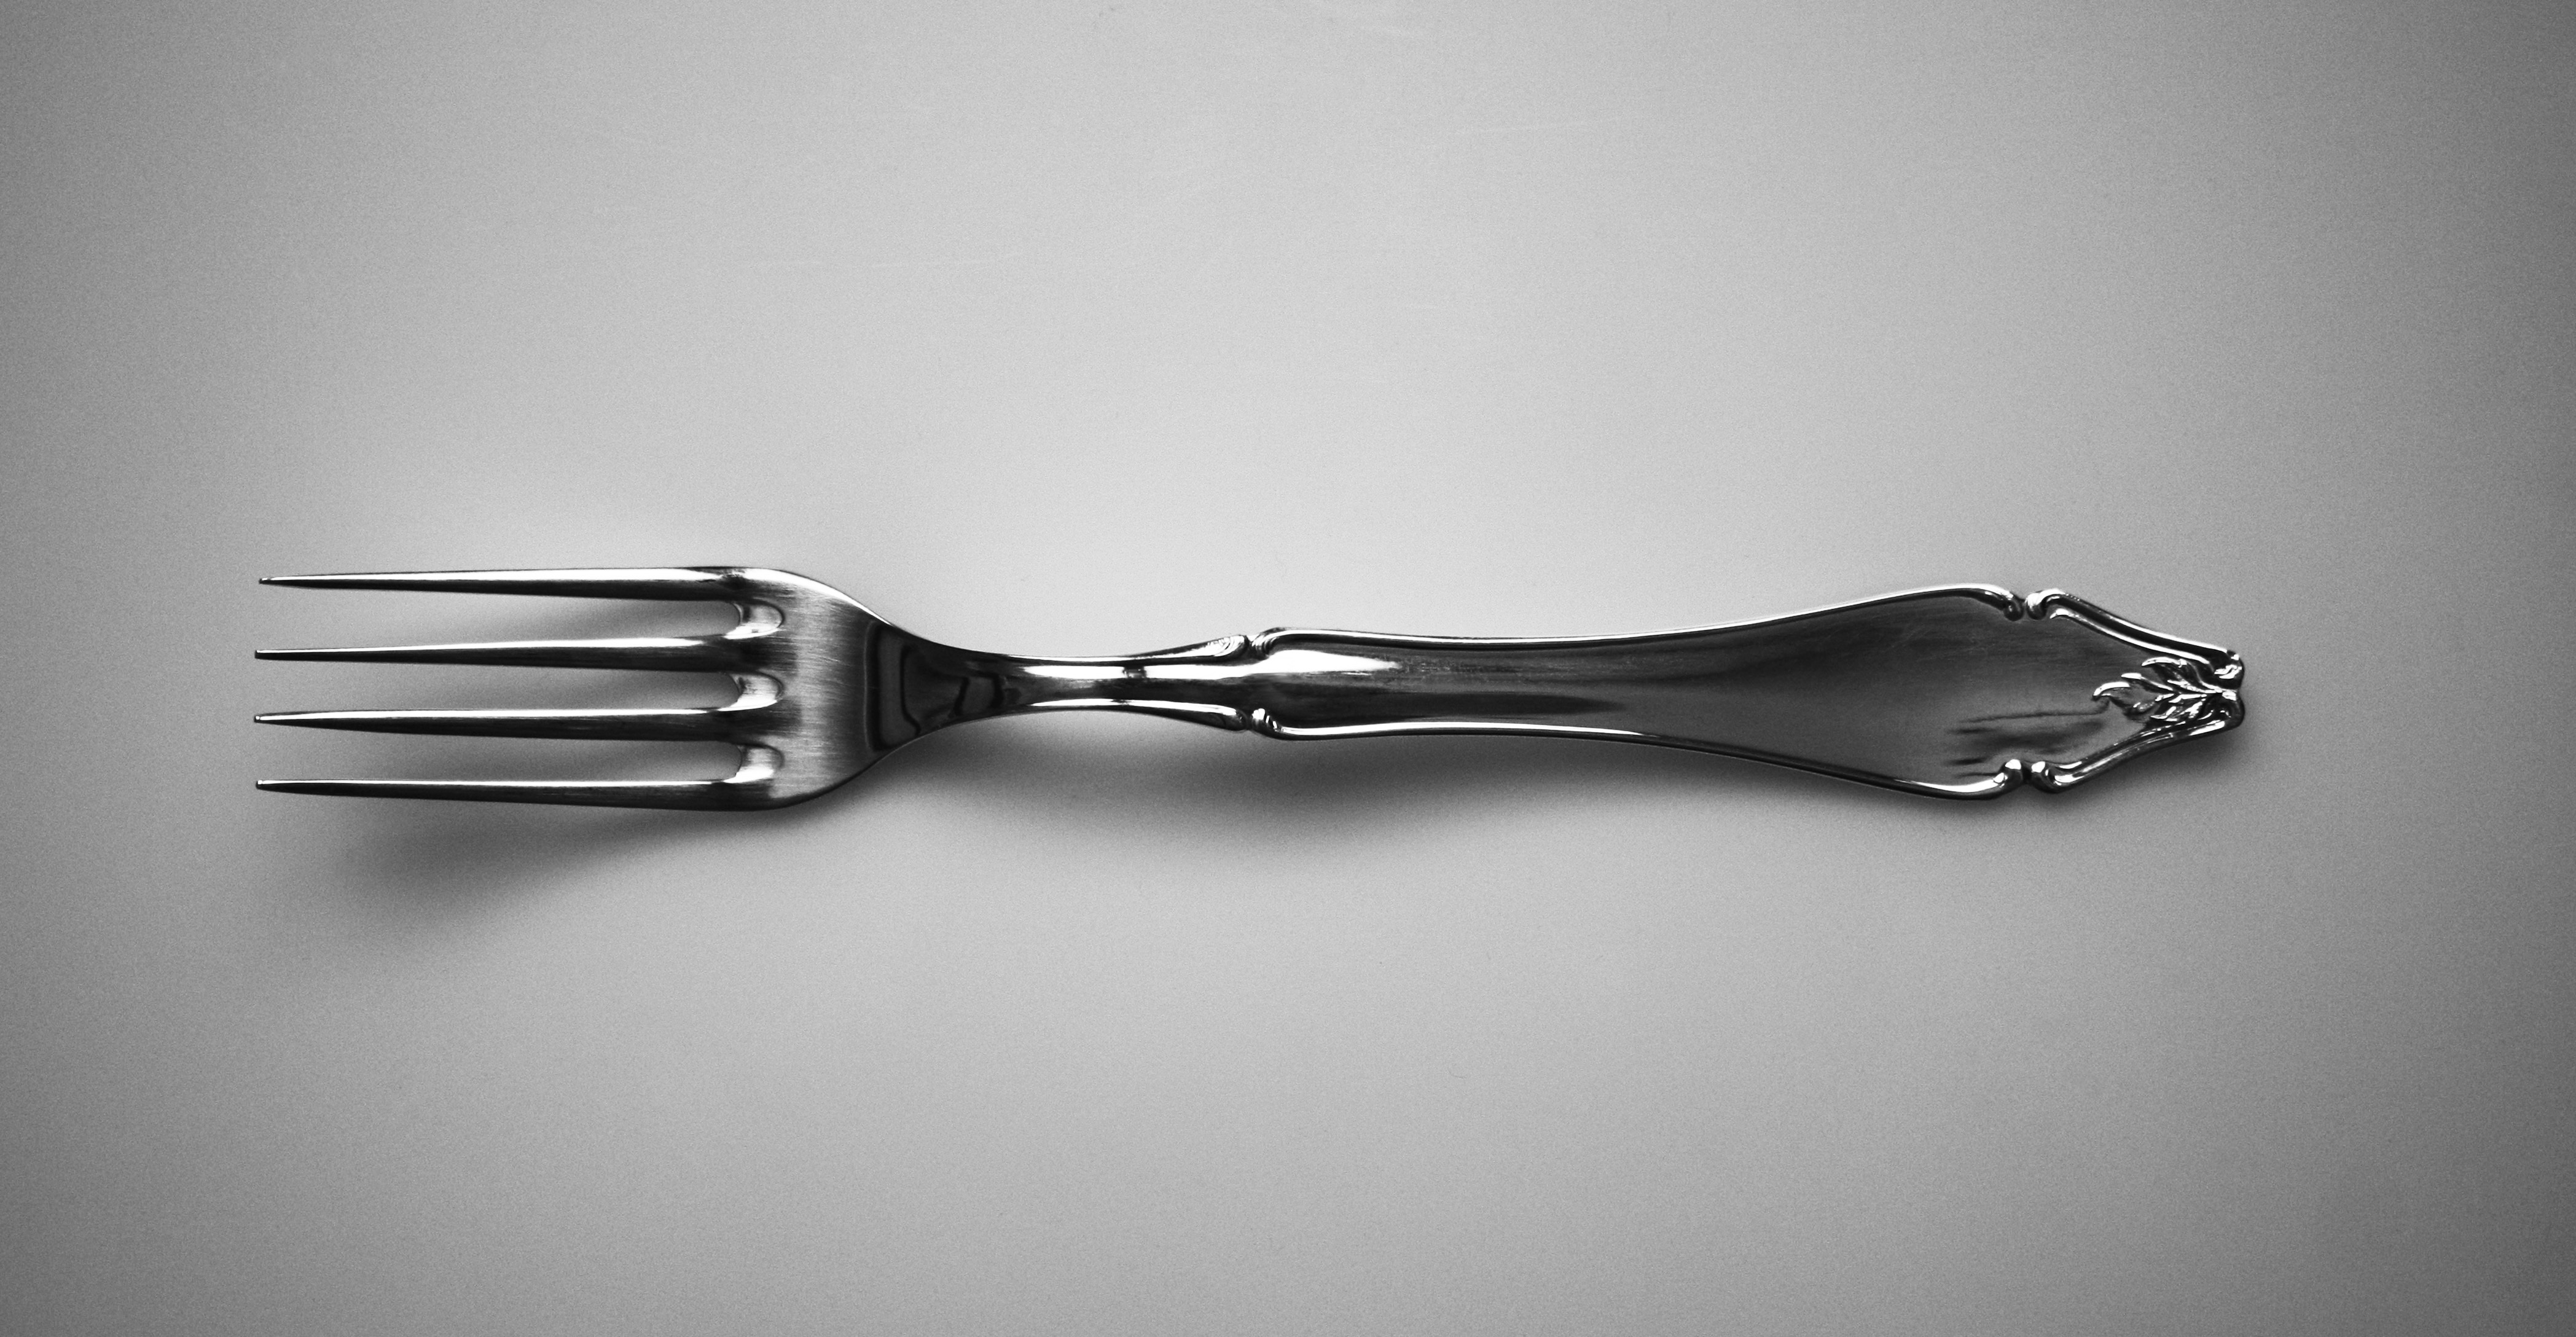
table, fork, cutlery, black and white, tool, kitchen, eat, tableware, silver, precious